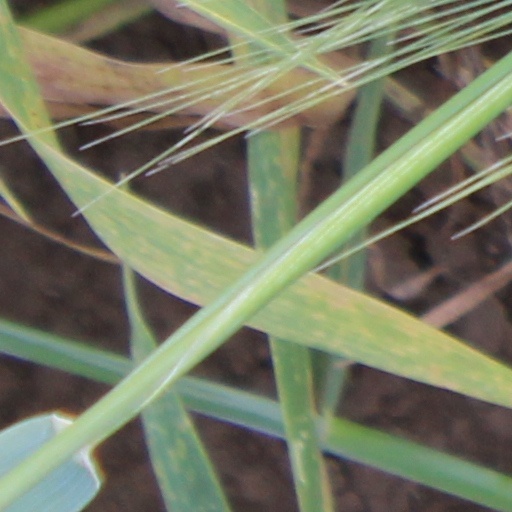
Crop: wheat